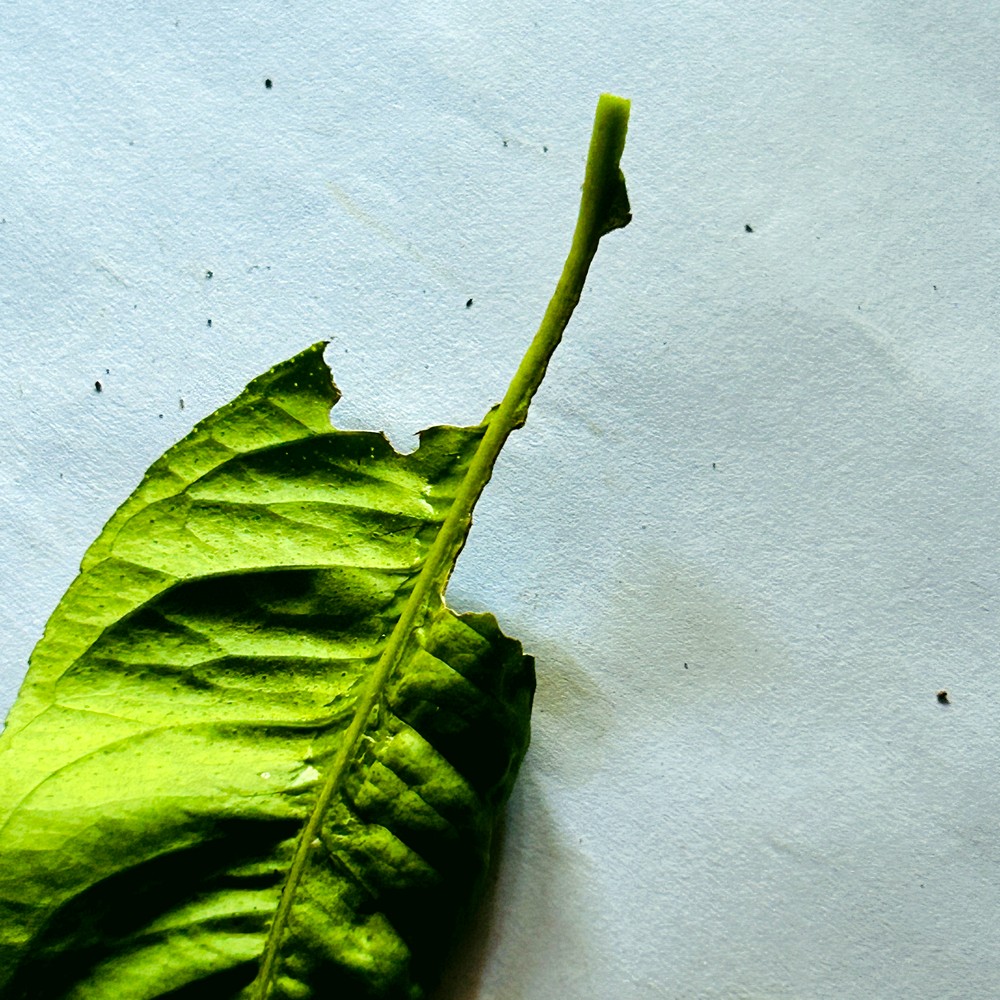
Label: Deficiency Leaf